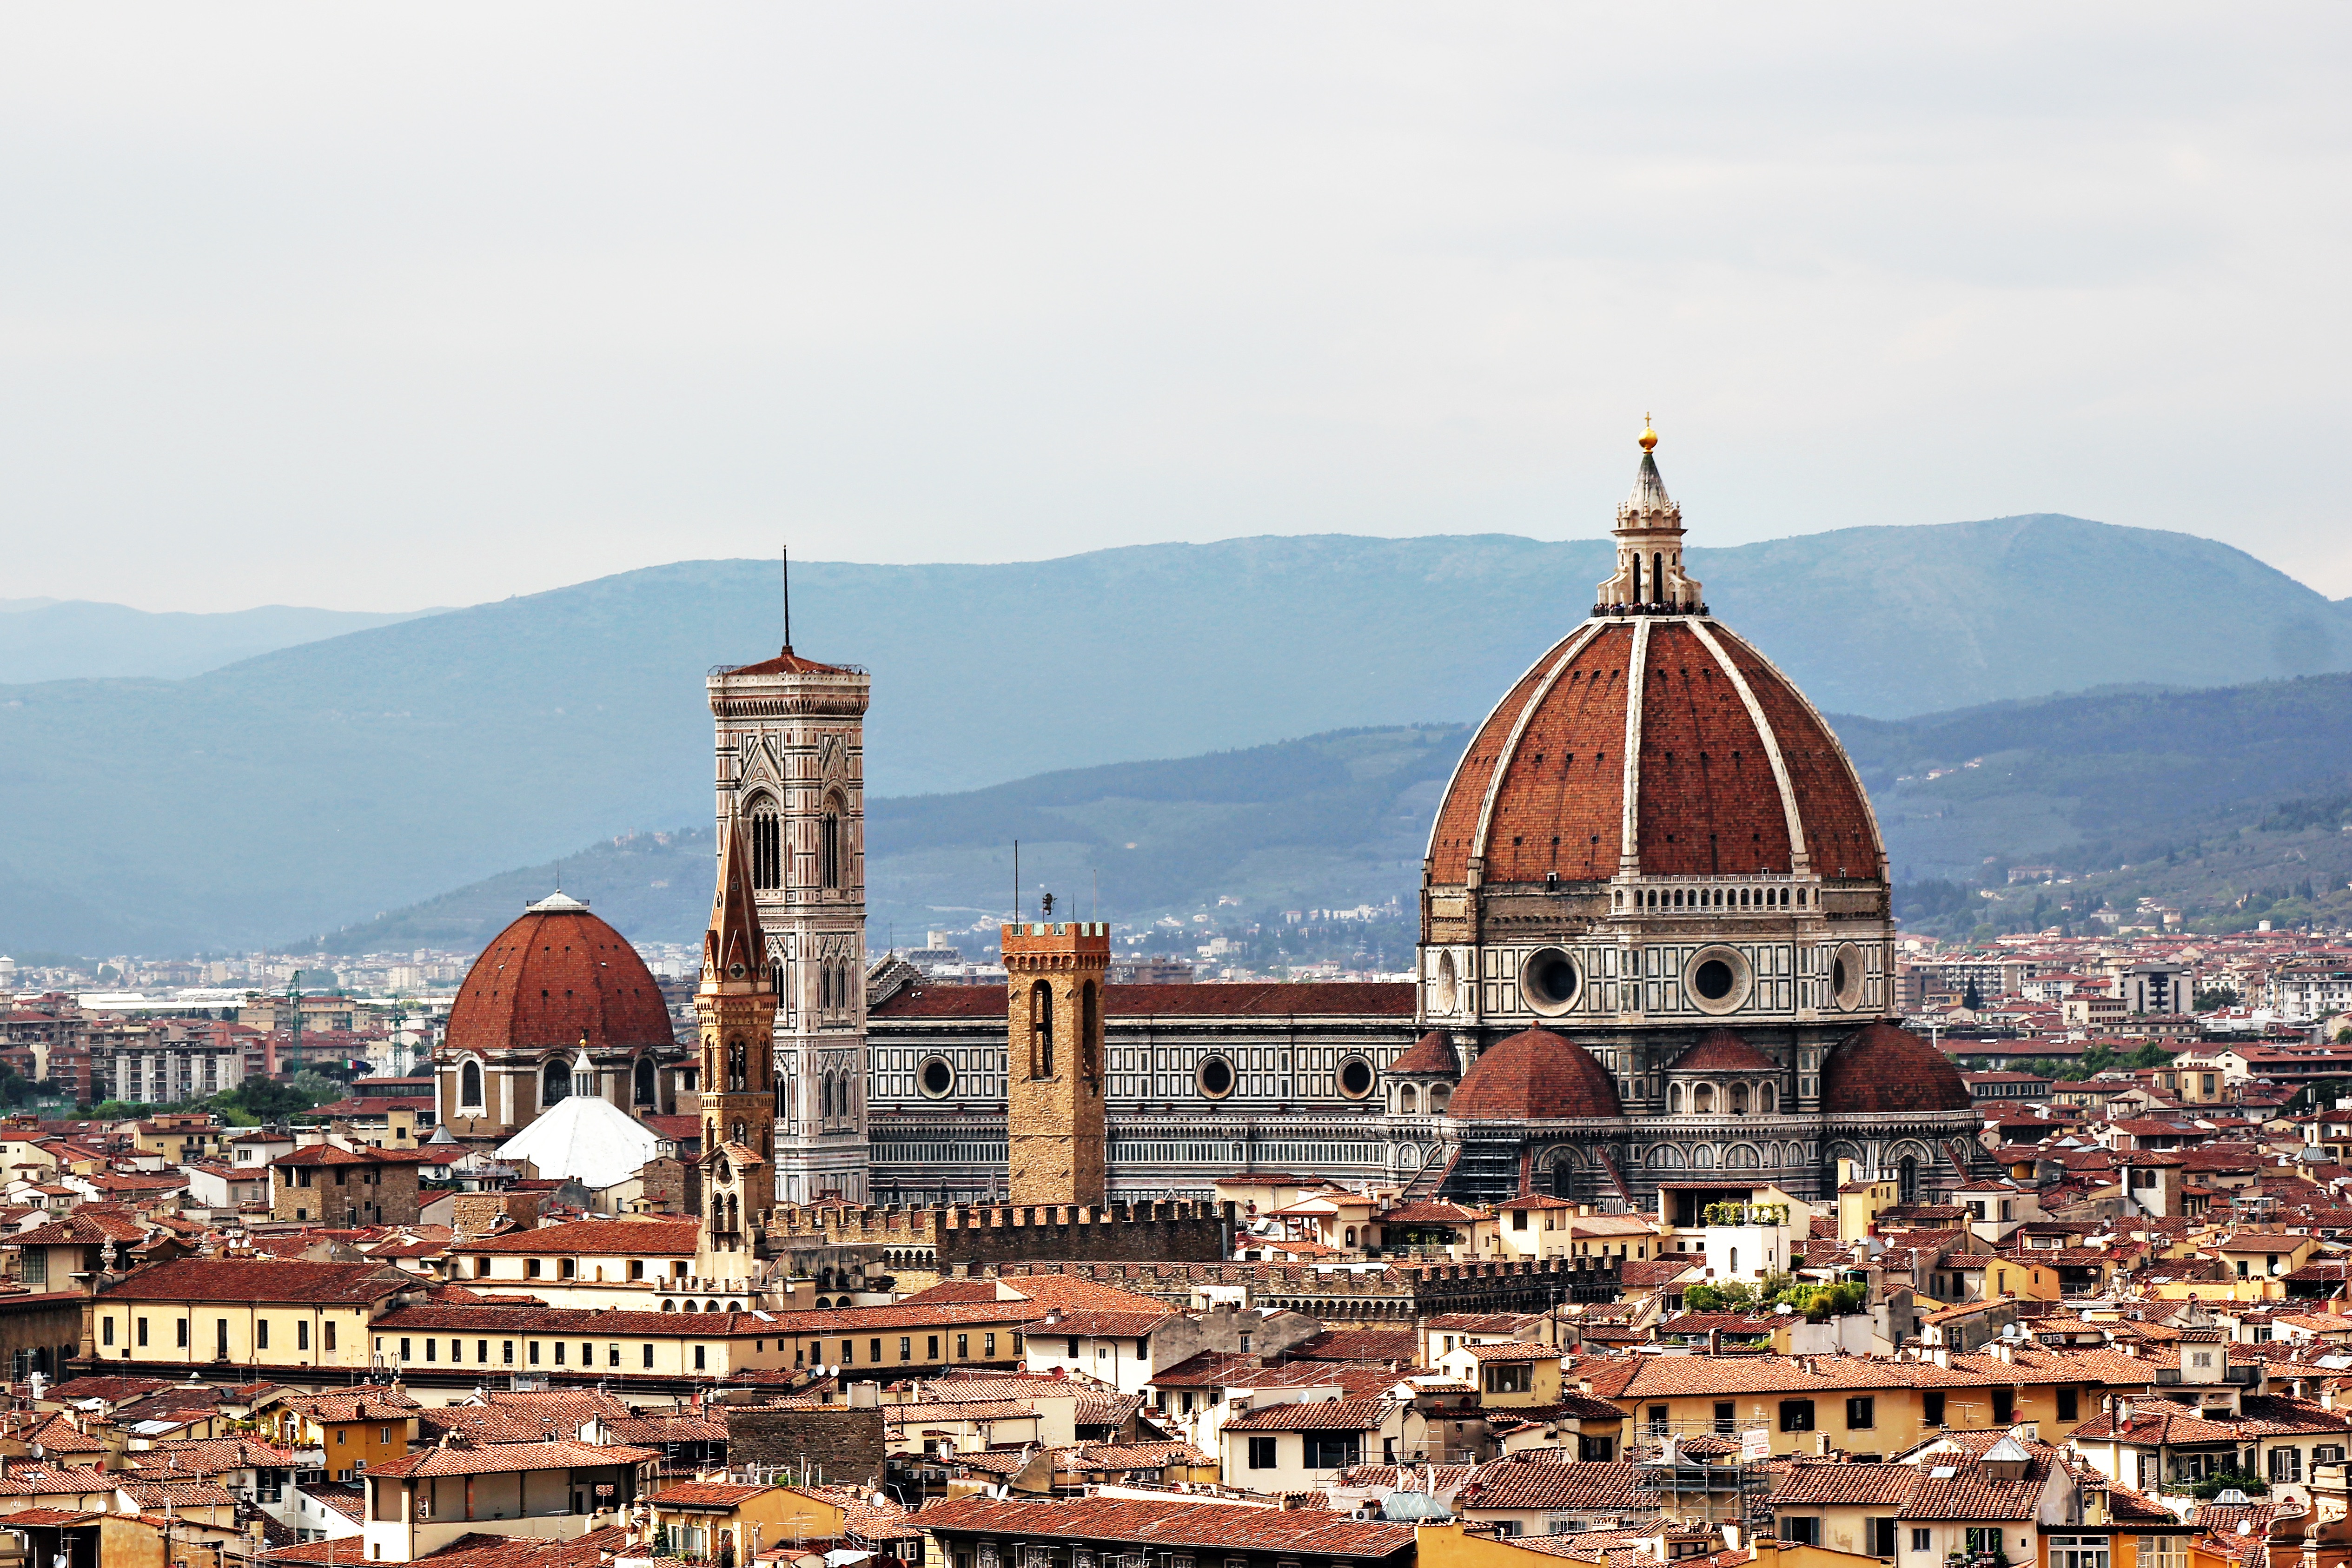
town, city, mountain range, cityscape, panorama, travel, landmark, church, cathedral, tourism, place of worship, dome, unesco world heritage site, historic site, ancient history, human settlement